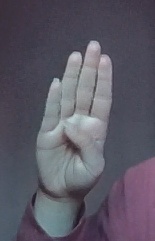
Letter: kaaf